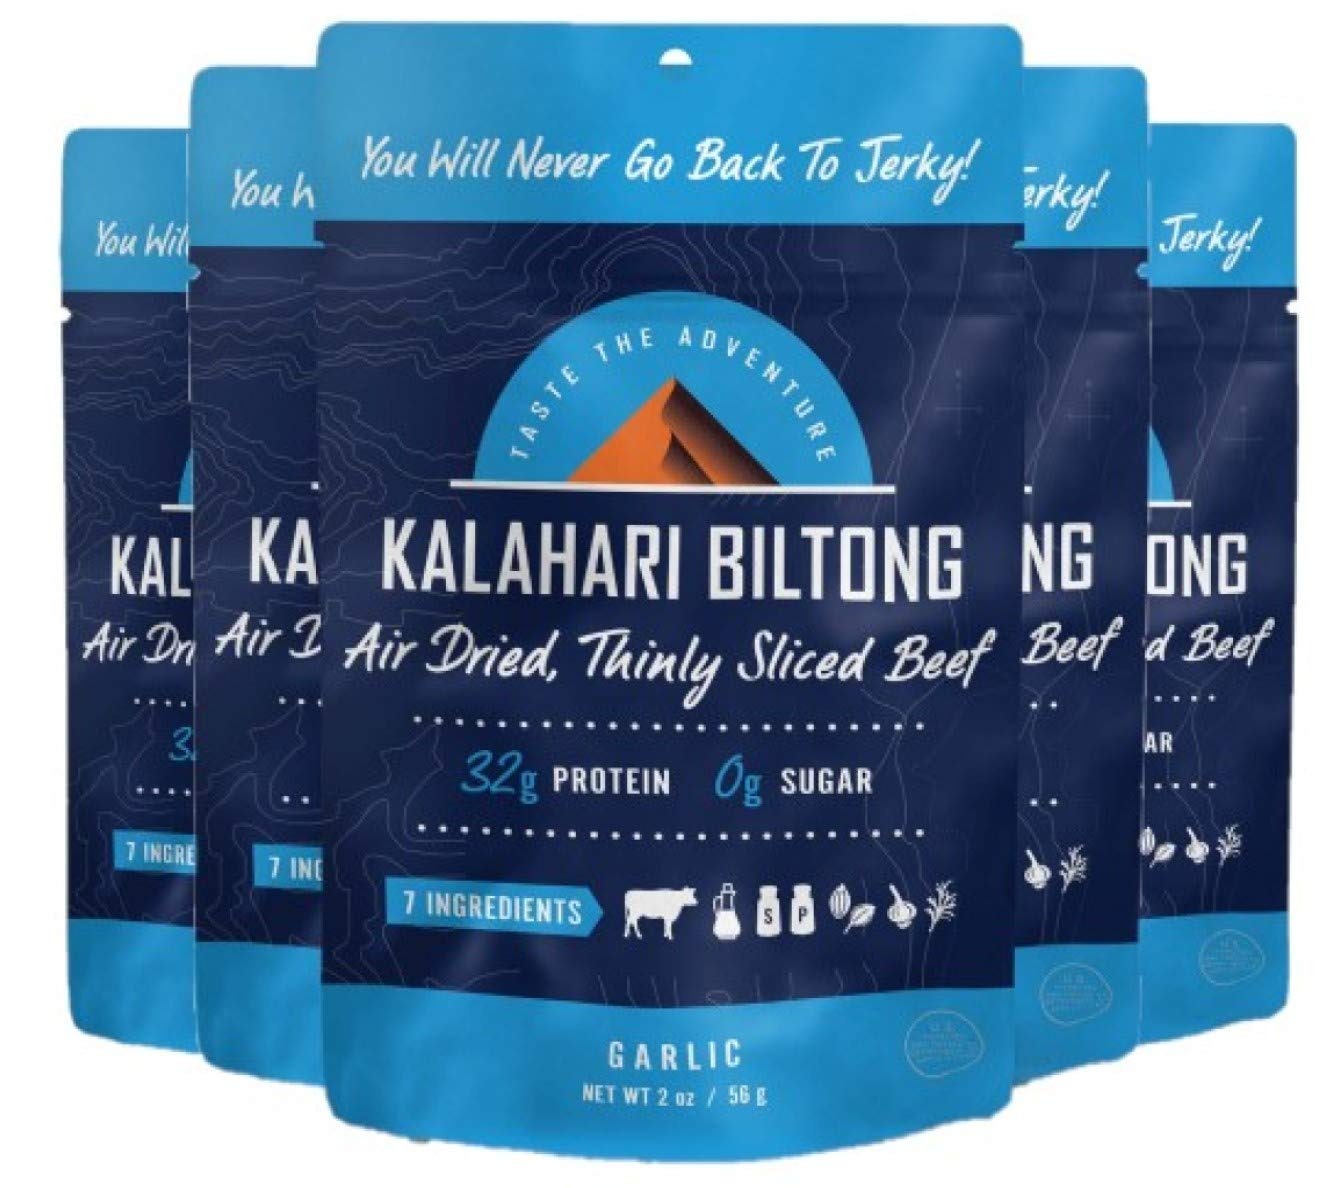
Item Name: Garlic Kalahari Biltong, Air-Dried Thinly Sliced Beef, 2oz (Pack of 5), Sugar Free, Gluten Free, Keto & Paleo, High Protein Snack
Bullet Point 1: Contains five 2 oz. bags of Garlic Kalahari Biltong
Bullet Point 2: GUILT-FREE SNACKING: Zero carbs, Non-GMO, No MSG, Soy-free, Gluten-free, and is Keto and Paleo diet friendly.
Bullet Point 3: SIMPLE AND CLEAN: Kalahari Biltong has only six ingredients! Top round beef, vinegar, salt, black pepper, chili powder, and coriander.
Bullet Point 4: BETTER THAN JERKY: Kalahari Biltong has zero sugar, no fillers or hidden ingredients, and has more protein per serving (32g) than conventional jerky.
Bullet Point 5: PAIRS WITH EVERYTHING: Try Kalahari Biltong with omelets, pizza, salad, or pair with your favorite beer, wine, or Bloody Mary—the pairings are endless! Kalahari is a healthy snack for kid and adult lunchboxes and on-the-go snacking for the gym, camping, biking, hiking, skiing or on a road trip.
Bullet Point 6: MADE IN THE USA: We only use top quality American top round beef.
Value: 10.0
Unit: Ounce

Price: 28.245